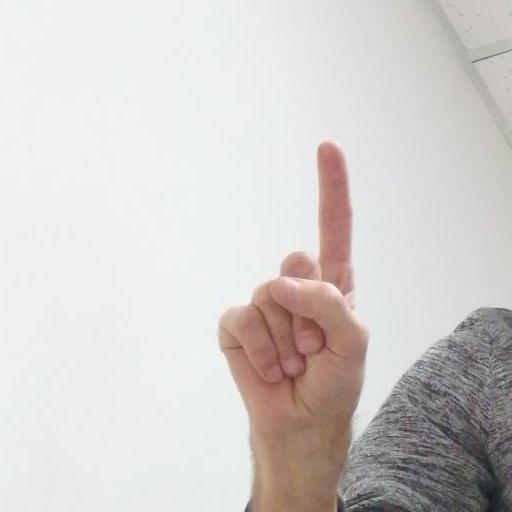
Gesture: one